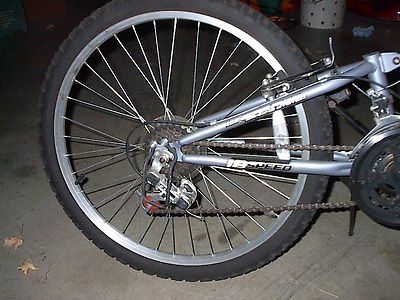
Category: bicycle